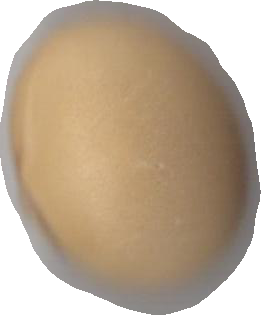
Variety: Grobogan